Air Boarder 64

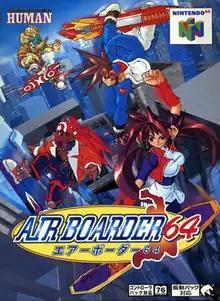
Japanese box art

is a futuristic hoverboard racing game for the Nintendo 64 developed by Human Entertainment and released in Japan and Europe in 1998. It was to be released under the name AirBoardin' USA in North America by ASCII Entertainment, but was cancelled.